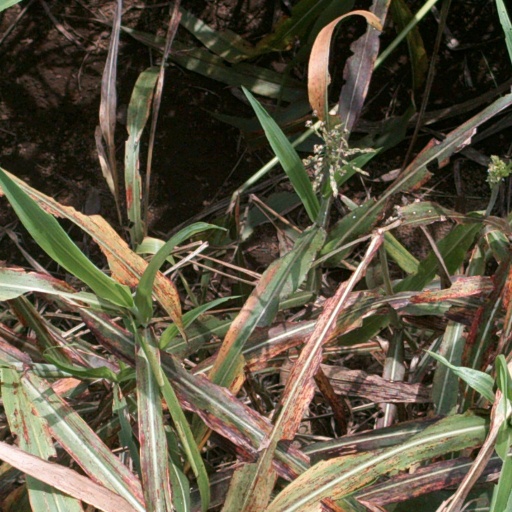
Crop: sorghum